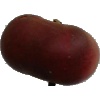
Label: Nectarine Flat 1